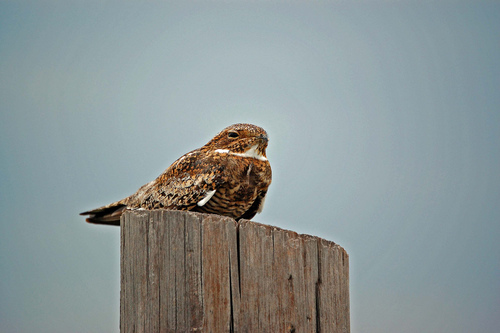
the brown patterned bird has a white throat, a squatty body and a small bill.
this is a brown bird with black spots and a white throat.
a small bird with brown wings, belly and breast and the bill is too short and head is small compare than its bodya bird with a brown crown and a small brown bill.
this is a brown and black spotted bird with a white throat and a small beak.
this, short, wide bird has a brown, black and tan multicolored appearance with a short pointed bill over a white throat.
a bird with a short, sharp bill that is primarily brown and covered in dark brown and black spots.
this bird has wings that are brown and has a white throatthe bird has a tiny bill, spotted belly and slanted eyering.
this small fat bird is mostly brown and light brown colored.
Species: Nighthawk